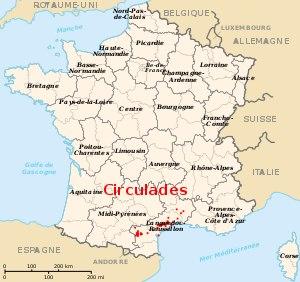
Une circulade est un village du Gard, de l'Hérault ou de l'Aude qui est bâti en cercle autour d'une église ou d'un château fort. L'invention du nom et du concept est due à l'architecte-urbaniste Krzysztof Pawlowski en 1992. La dénomination employée par les géographes est celle de village rond. Les agglomérations de ce type sont médiatisées à des fins touristico-économiques par l'Association des villages circulaires du Languedoc.